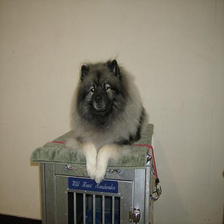
Species: dog
Breed: keeshond